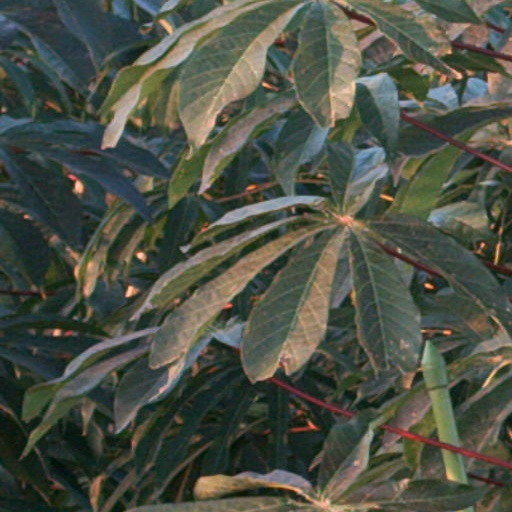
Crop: cassava